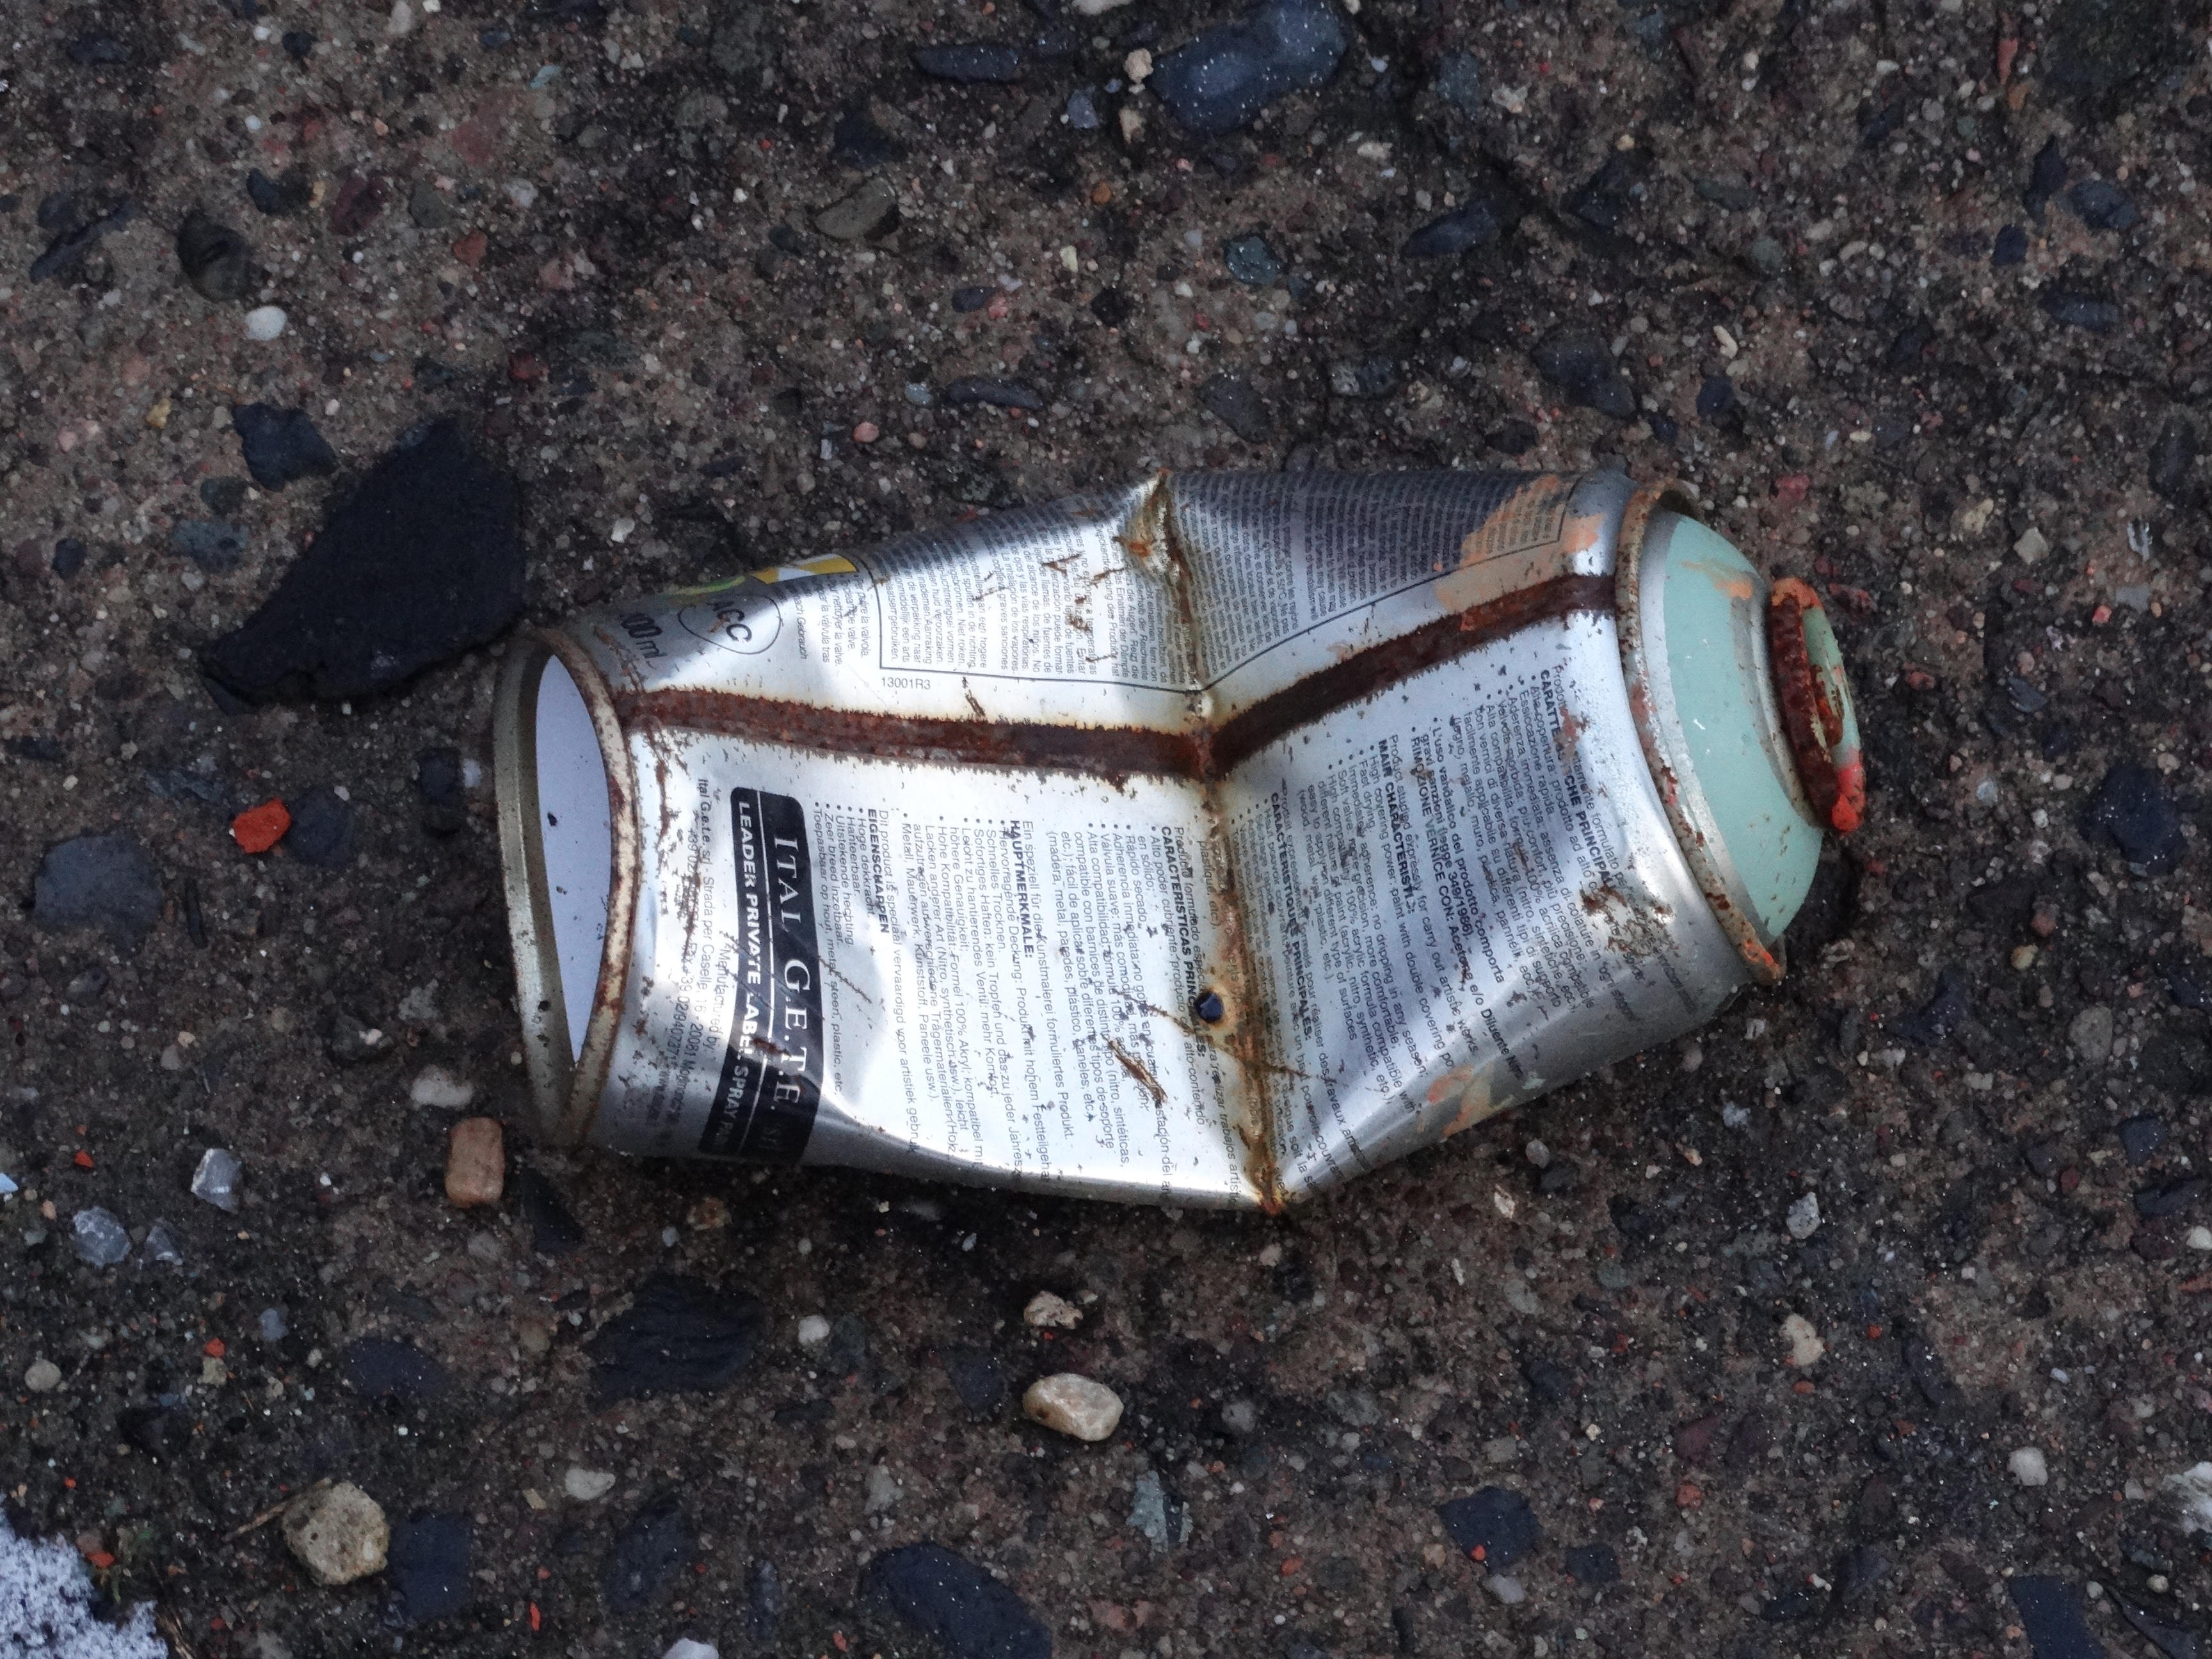
wood, old, metal, close, litter, waste, rifle, oxide, stainless, metallic, man made object